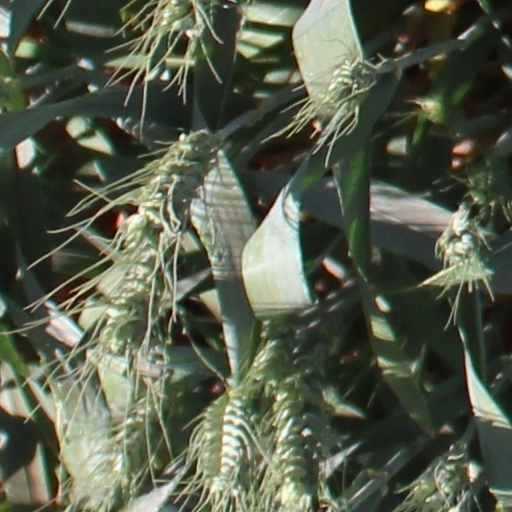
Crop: wheat